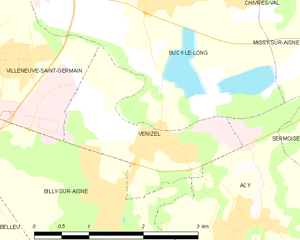
Carte des communes françaises: Venizel